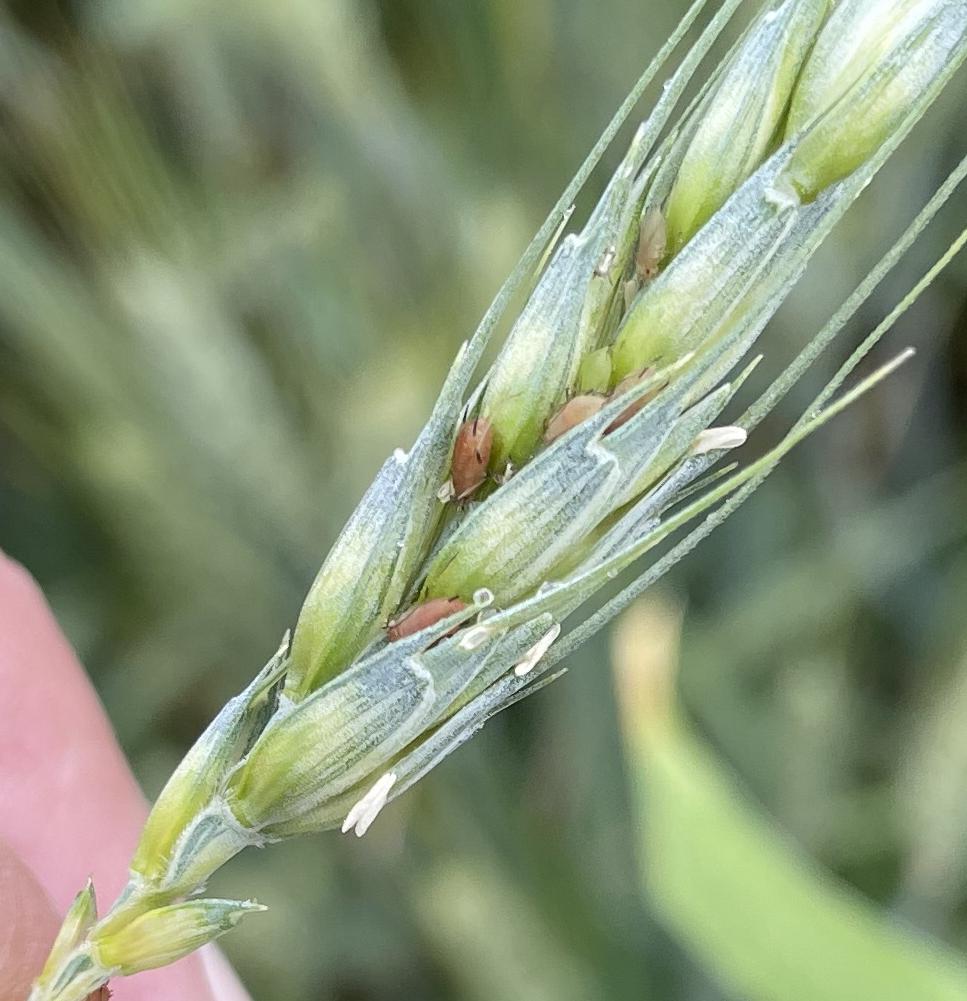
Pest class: english_grain_aphid